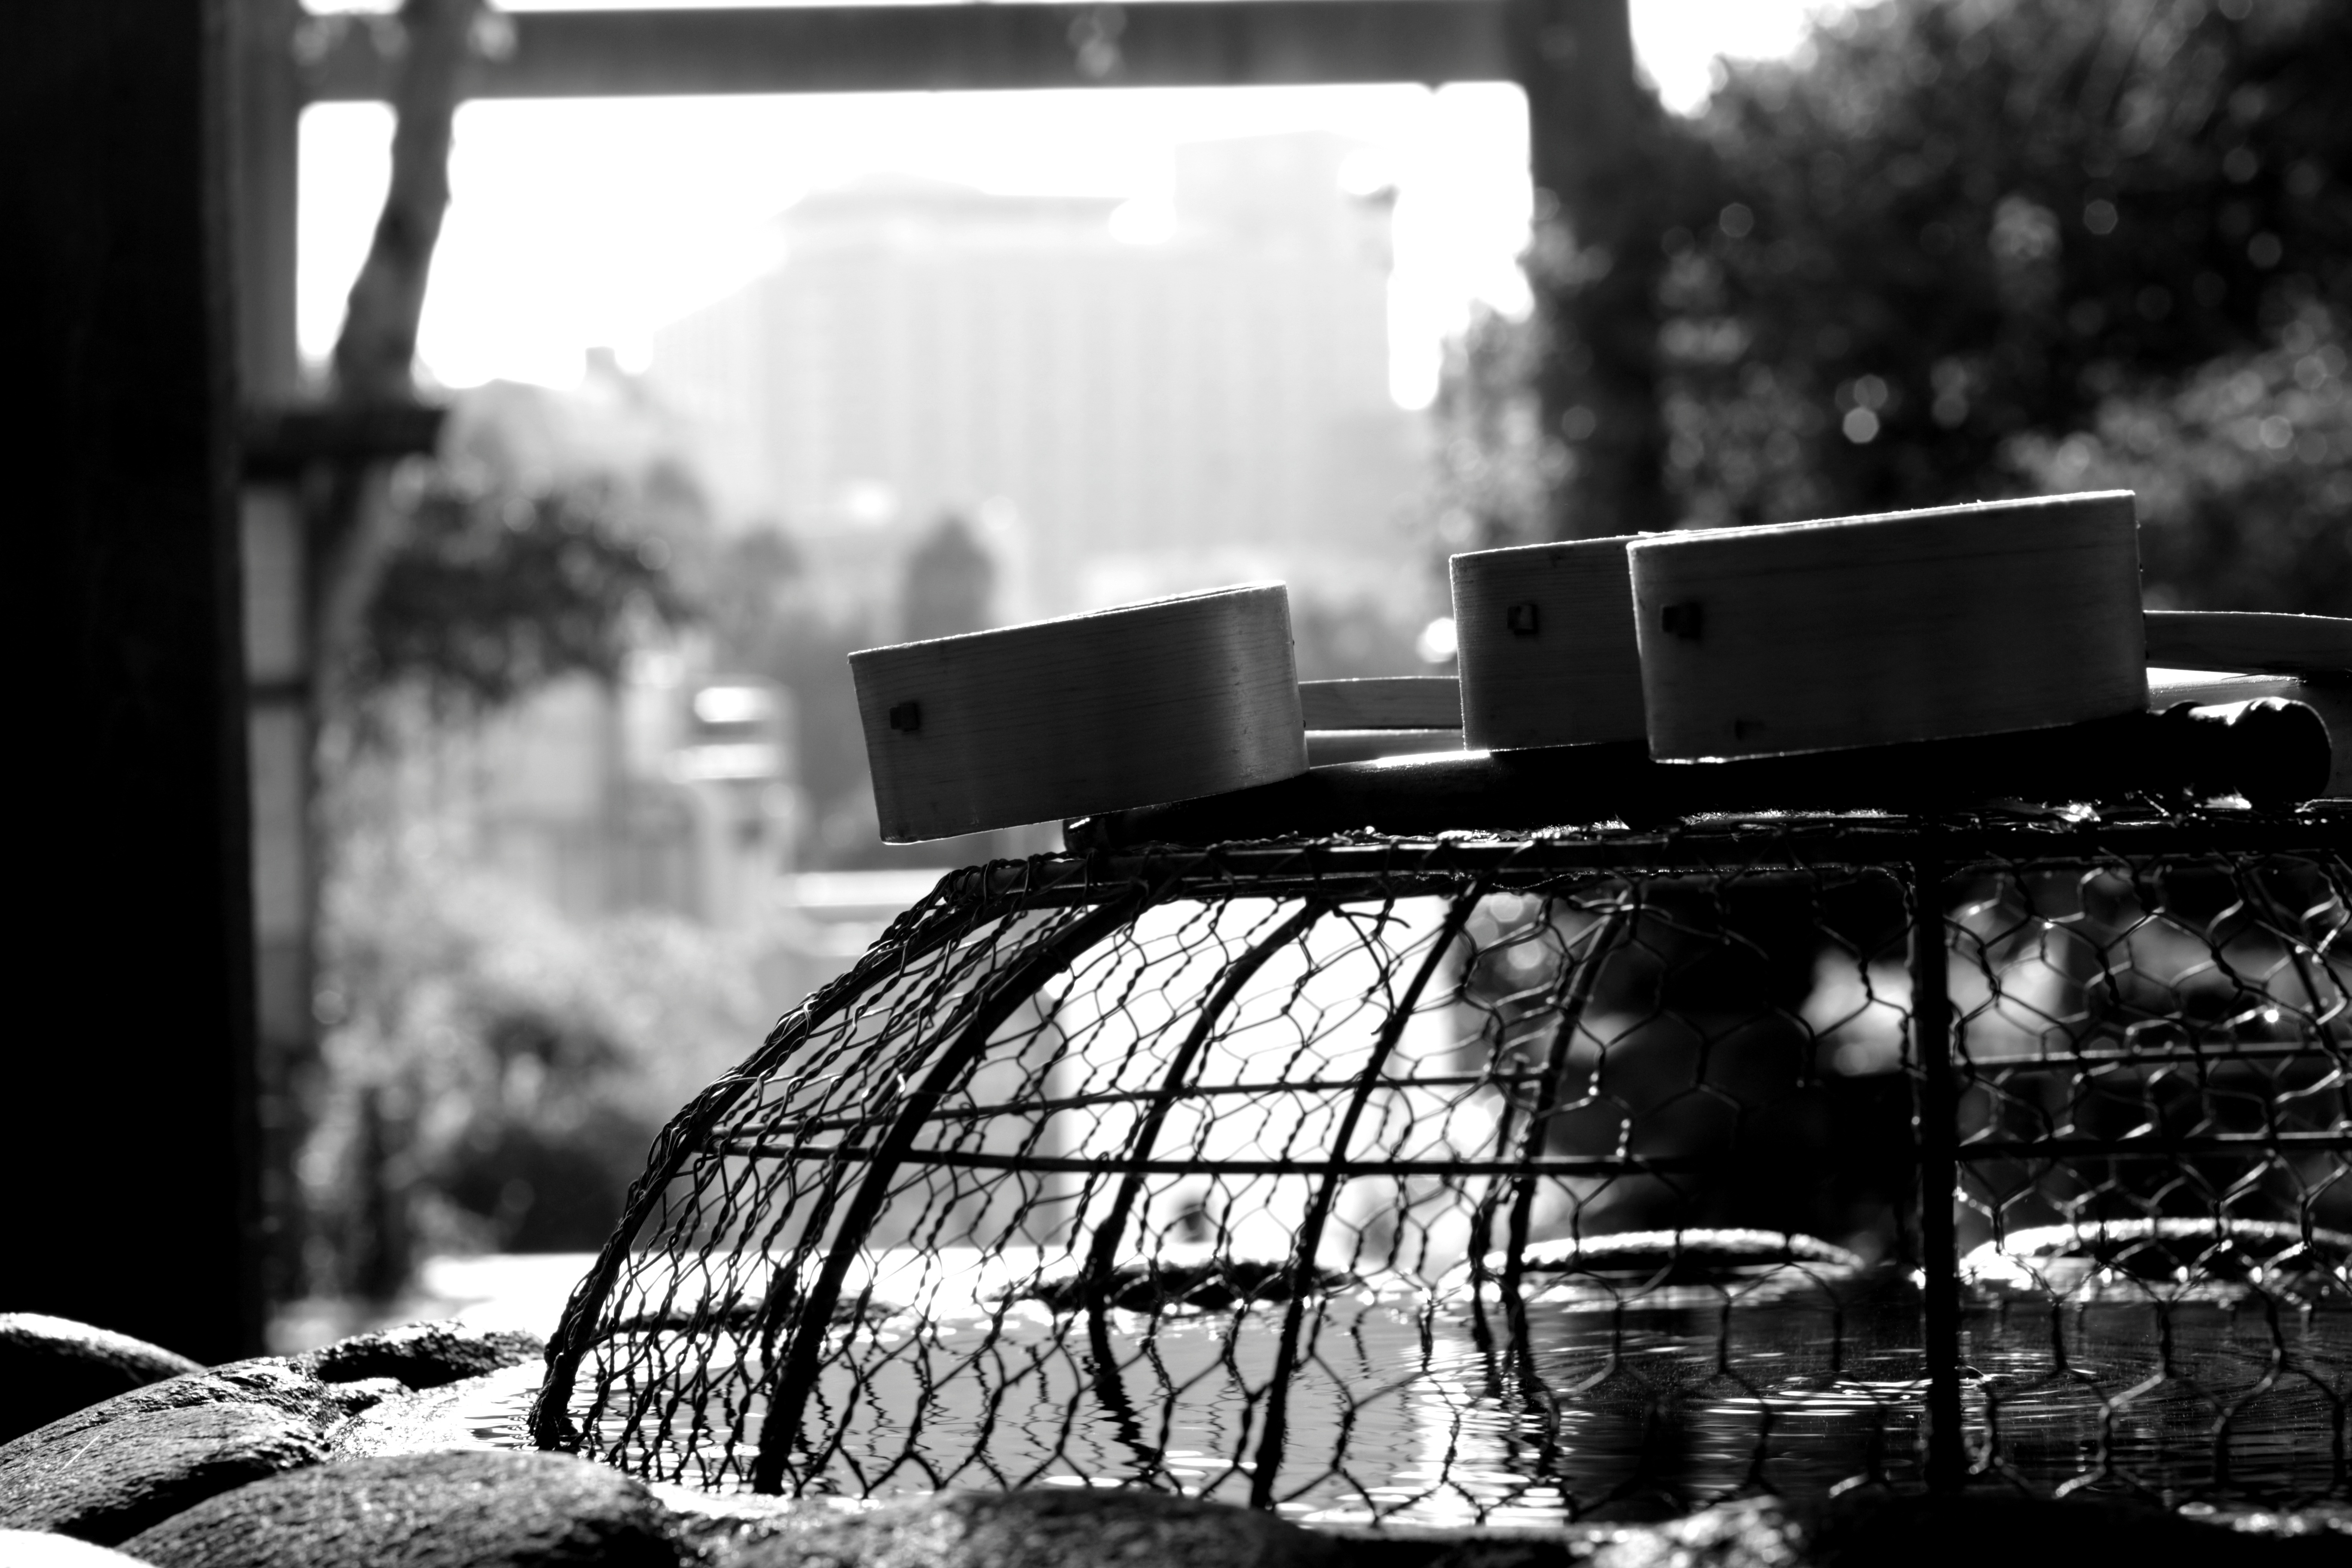
water, light, black and white, wood, white, photography, cup, buddhist, buddhism, religion, asia, drink, darkness, black, monochrome, japan, incense, spiritual, reflex camera, religious, temple, japanese, faith, wooden, photograph, shrine, prayer, image, cleaning, sacred, traditional, purification, monochrome photography, film noir, single lens reflex camera